Edward H. Haskell Home for Nurses

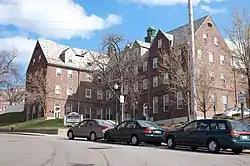

The Edward H. Haskell Home for Nurses, also known as the New England Baptist Hospital Training School For Nurses, is a historic academic complex in the Mission Hill neighborhood of Boston, Massachusetts. Its original building, a 1-1/2 to -story brick-faced wood-frame building, was designed by Edward Sears Read in the Jacobethan style and built in 1922. This building originally housed a dormitory and classrooms. In 1931 a large wing gave the building an L shape, and another series of additions in 1940 gave the complex its present appearance, surrounding a courtyard atop Parker Hill. The complex was converted into an assisted-living facility in 2002.